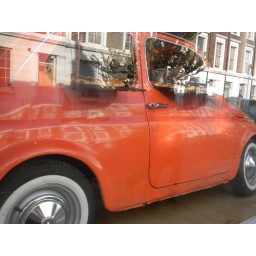
Pizza in car window